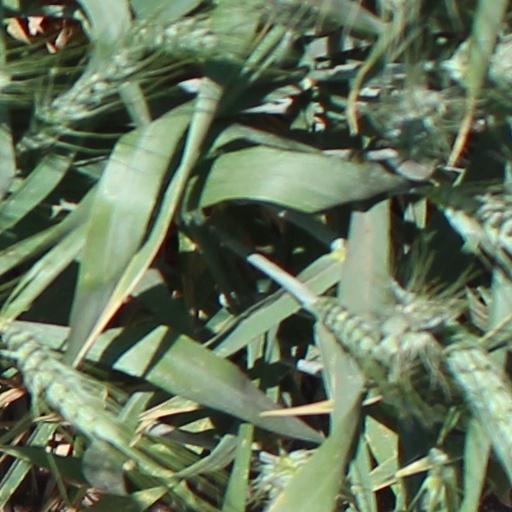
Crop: wheat